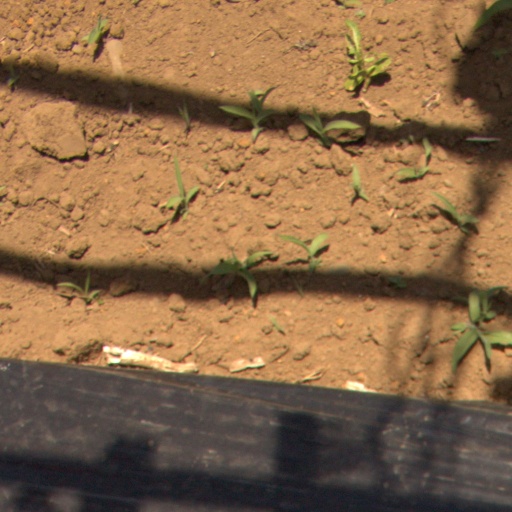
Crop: Jerusalem artichoke